Amy Carter

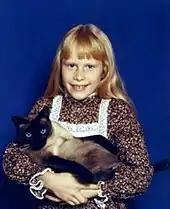

In January 1977, at the age of nine, Carter entered the White House, where she lived for four years. She was the subject of much media attention during this period. Young children had not lived in the White House since the early 1960s presidency of John F. Kennedy (and would not again do so after the Carter presidency until the inauguration of Bill Clinton, in January 1993, when Chelsea moved in.)